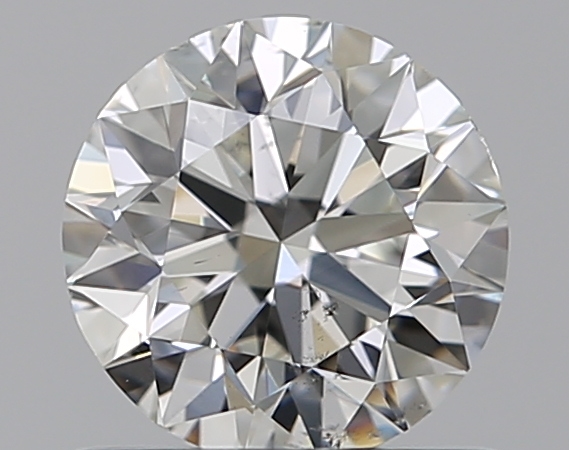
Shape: round
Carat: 0.7
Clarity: SI1
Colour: H
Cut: EX
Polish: EX
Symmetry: VG
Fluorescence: N
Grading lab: GIA
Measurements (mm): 5.62 x 5.7 x 3.54